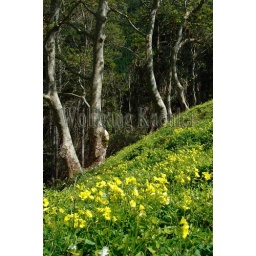
Portugal, azores islands, graciosa island, oxalis flowers growing in meadow, trees